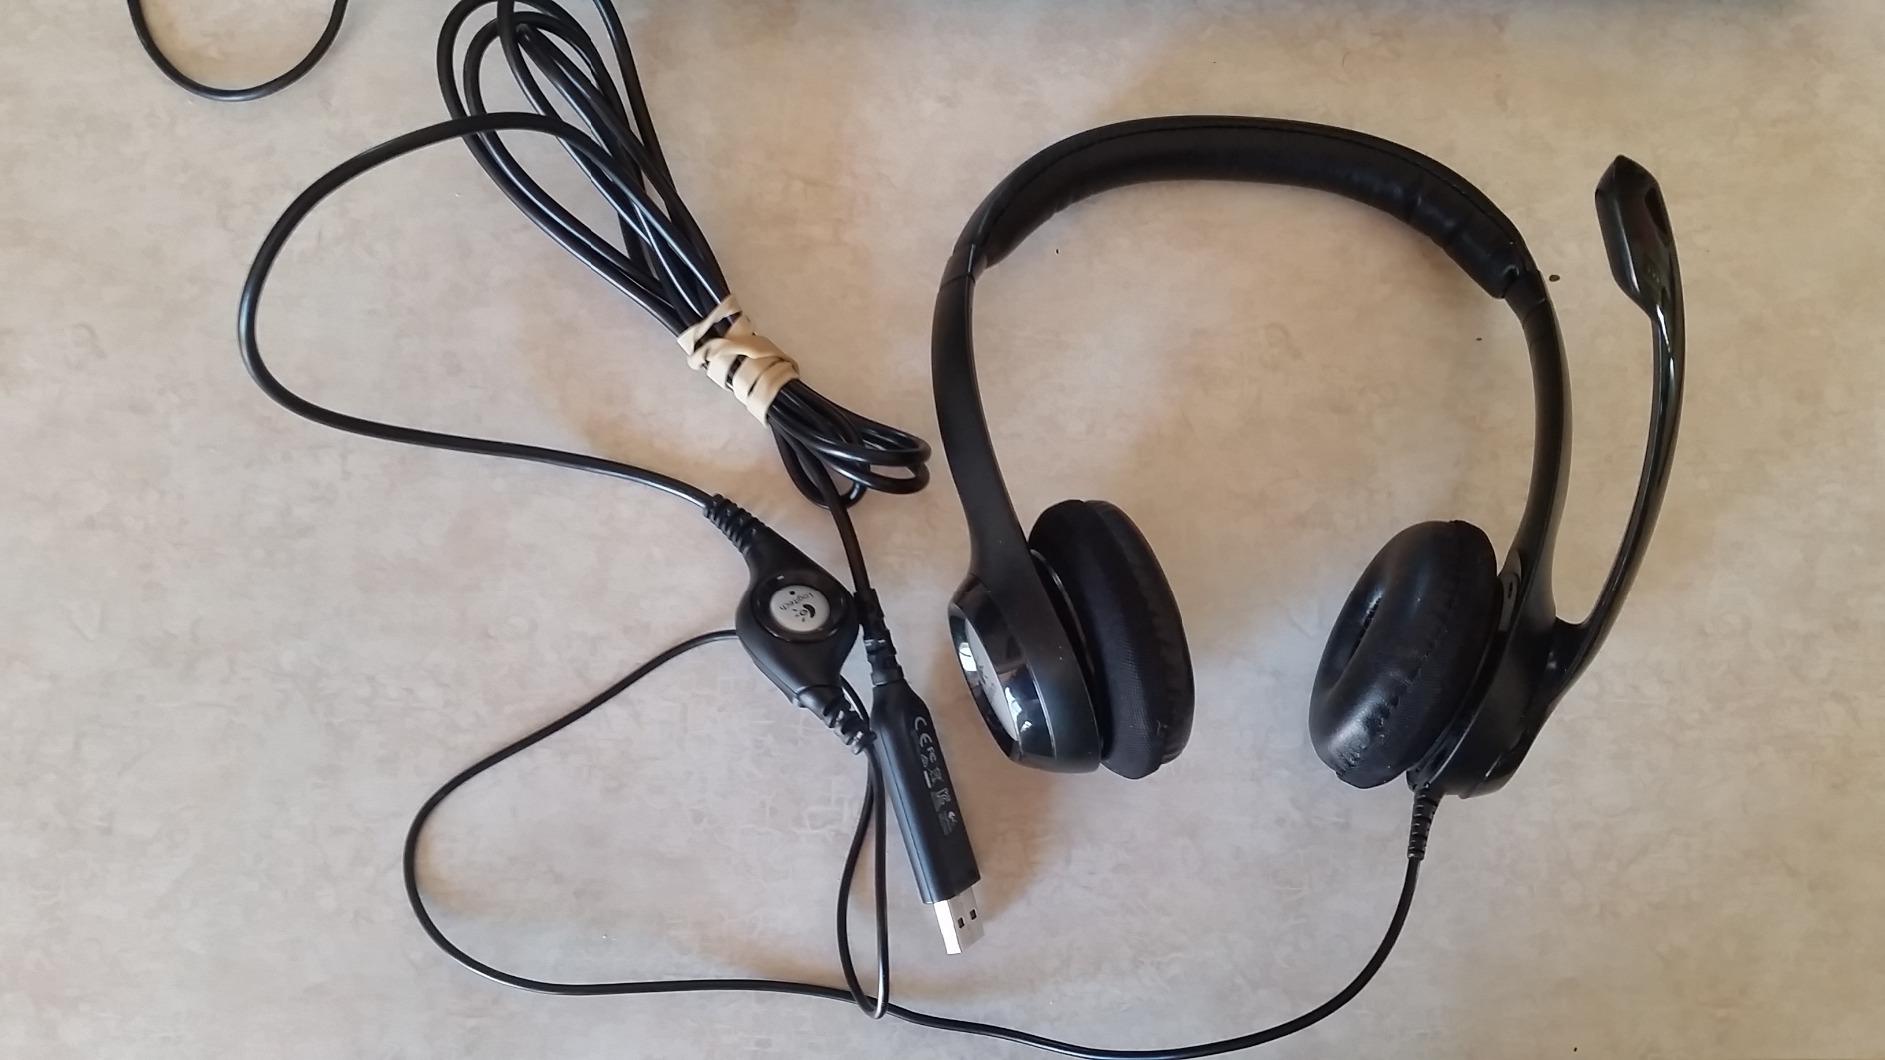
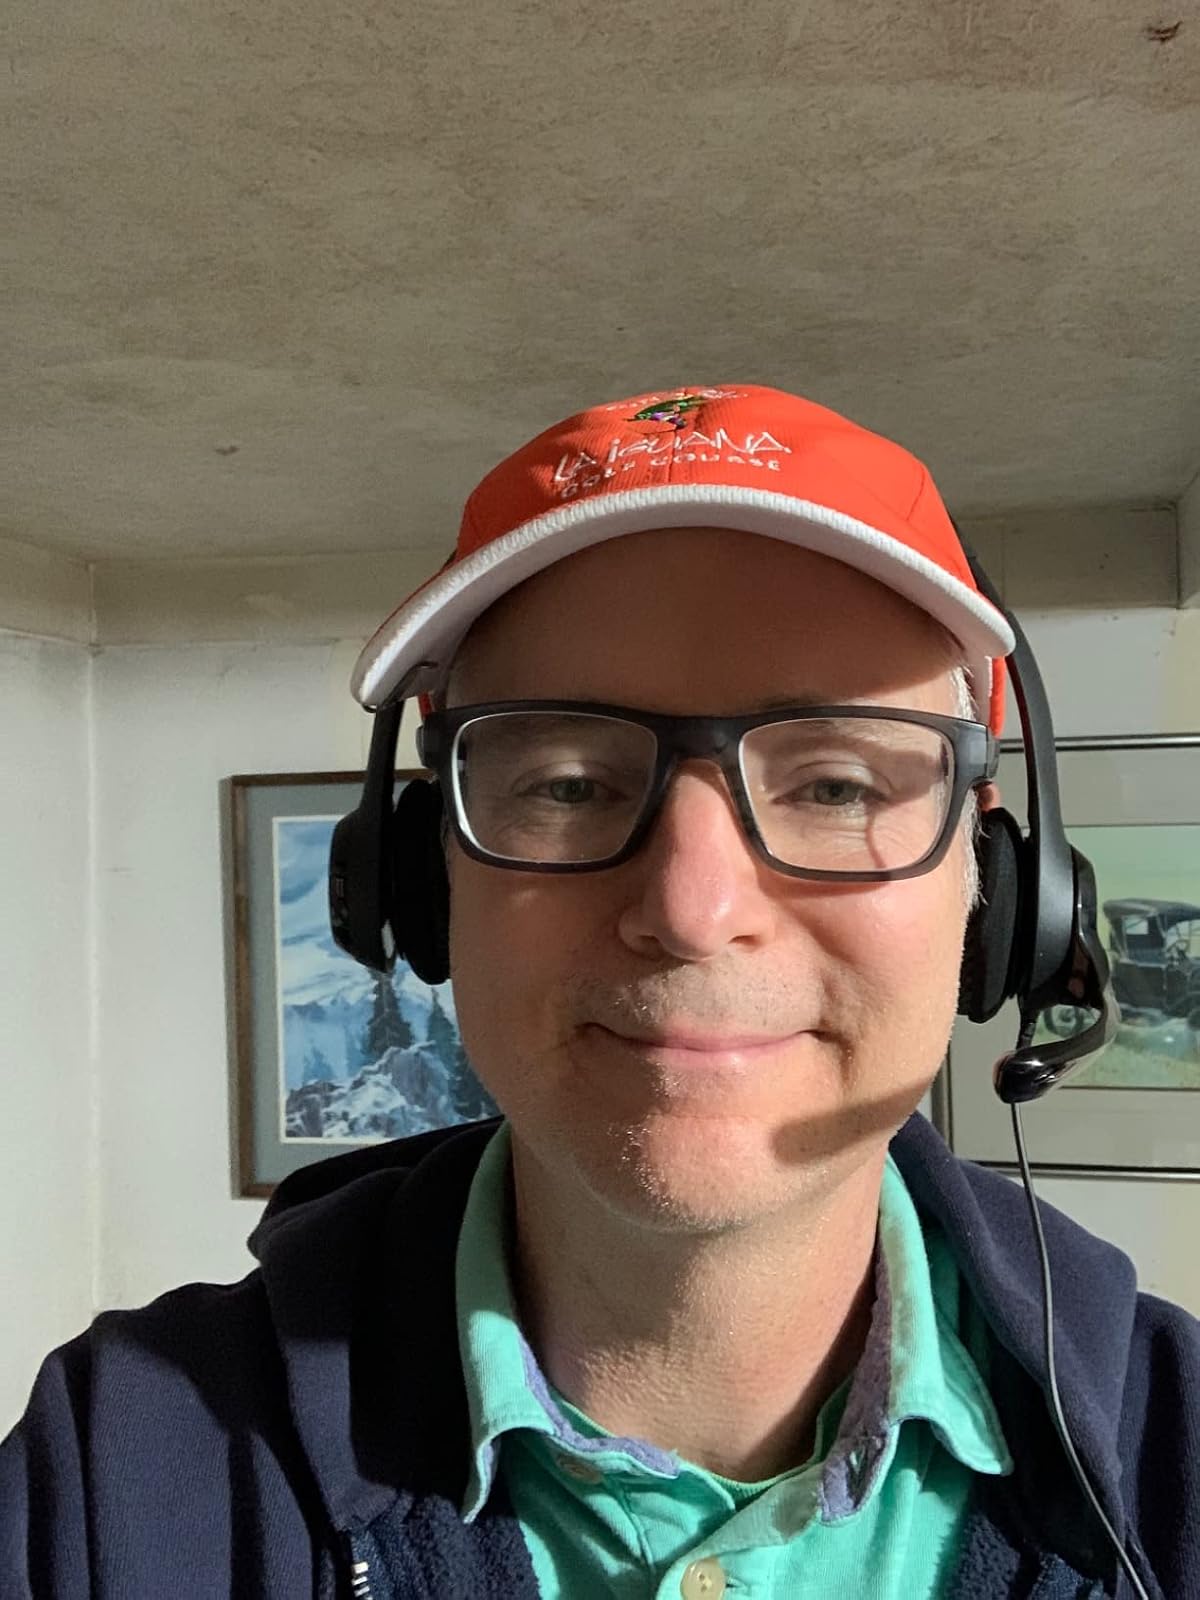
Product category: headphones
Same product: yes